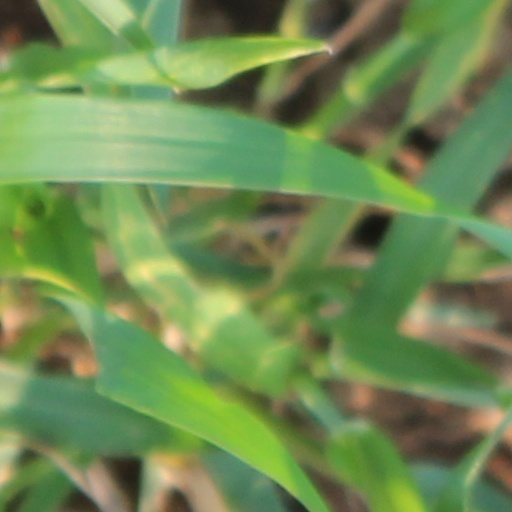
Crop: wheat